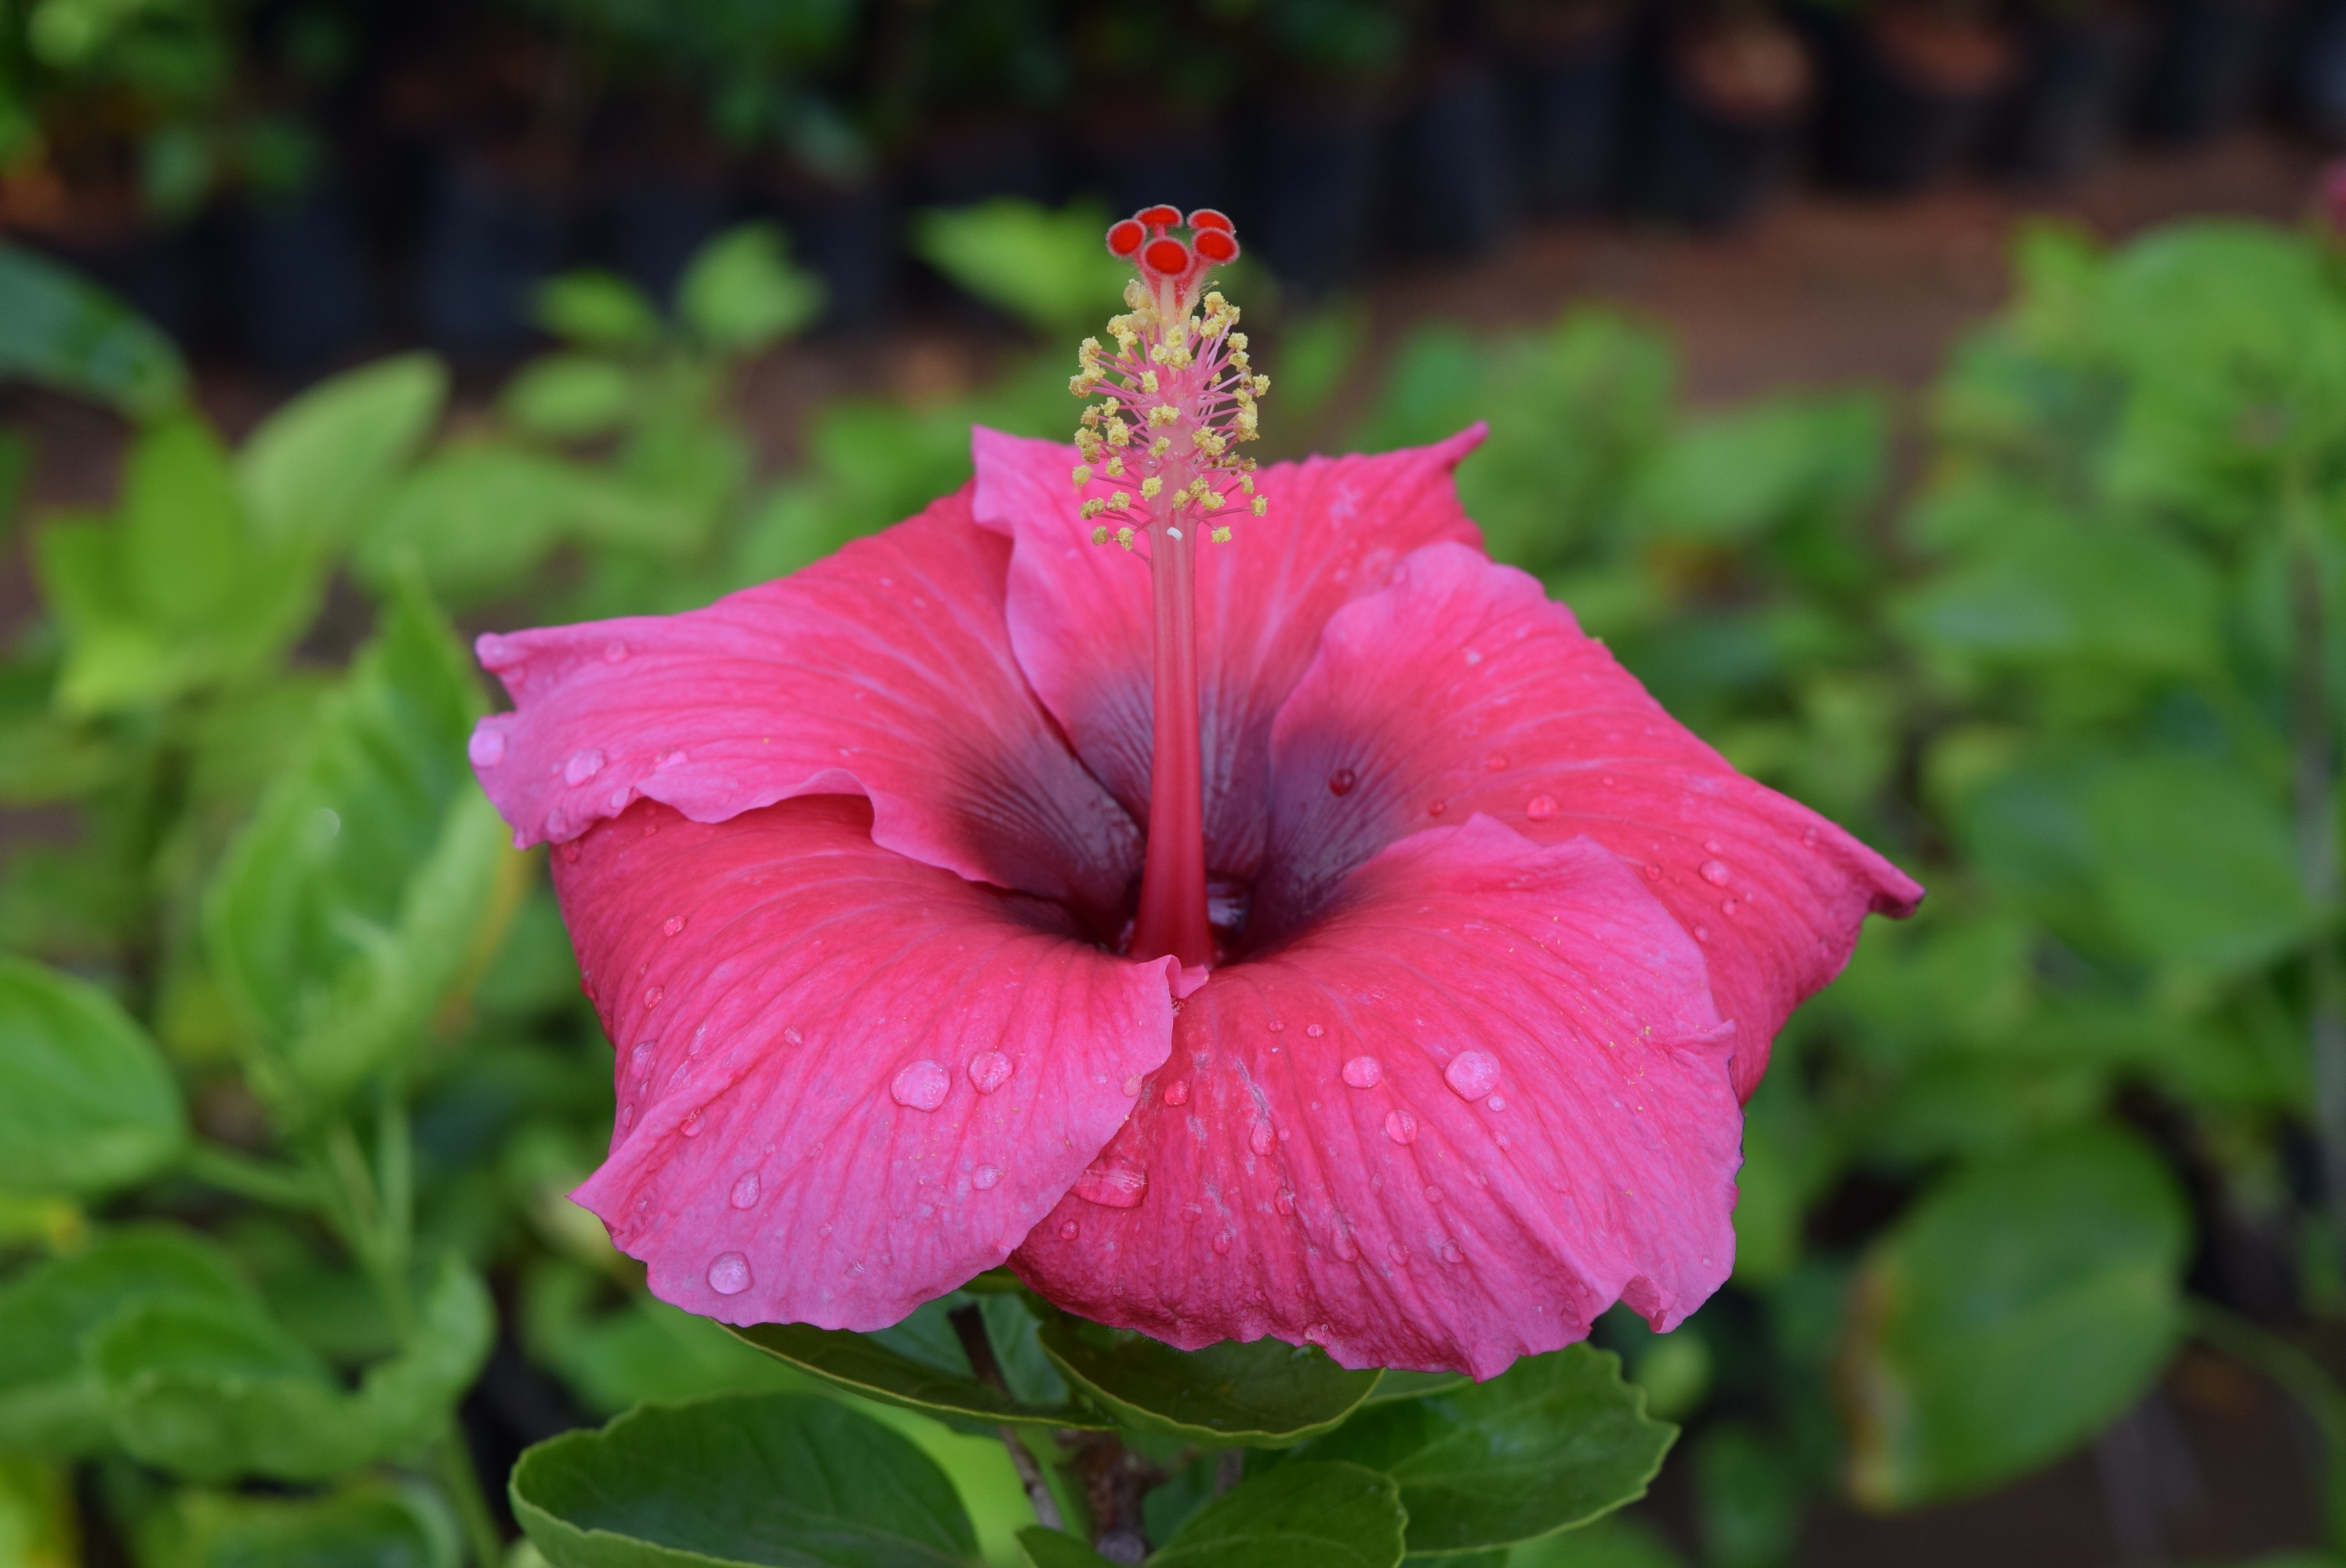
plant, flower, petal, botany, flora, hibiscus, malvales, flowering plant, deep pink, chinese hibiscus, hibiscus rosa sinensis, annual plant, land plant